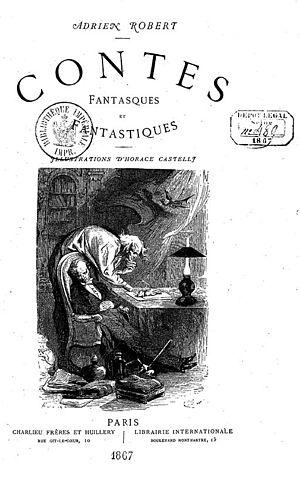
Page de titre des Contes fantasques et fantastiques d'Adrien Robert, 1867
Adrien-Charles-Alexandre Basset dit Adrien Robert, né à Paris le 12 juillet 1822 et mort à Paris le 24 mai 1869, est un écrivain et traducteur français.